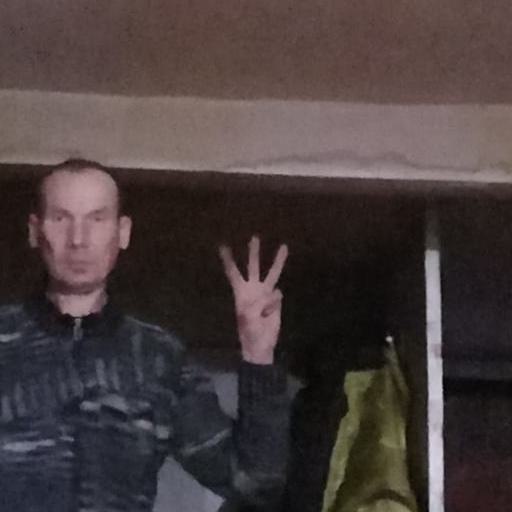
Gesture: three